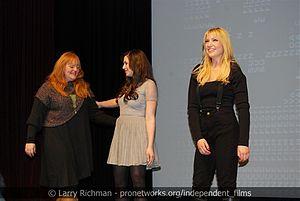
American Sexy Phone ou Le Téléphone rose au Québec est un film américain réalisé par Jamie Travis, sorti en 2012. Le scénario est écrit par Lauren Miller, également actrice principale et productrice, et Katie Anne Naylon.